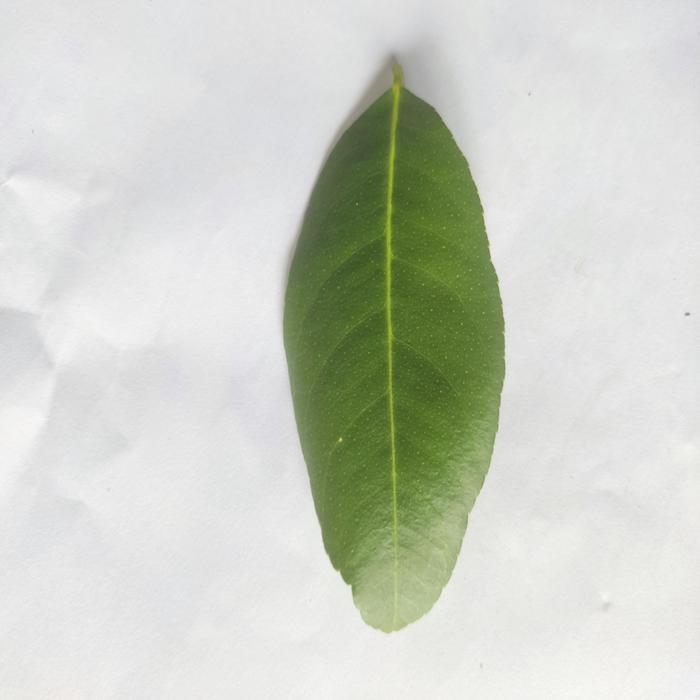
Crop: Lemon
Leaf condition: Healthy_Leaf